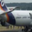
Label: airplane